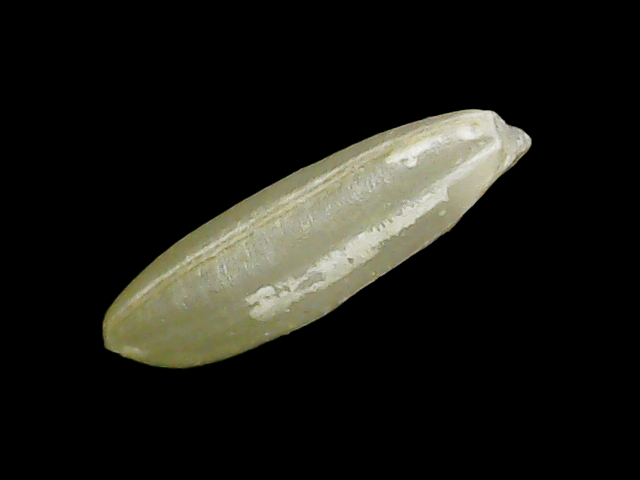
Rice variety: Binadhan26